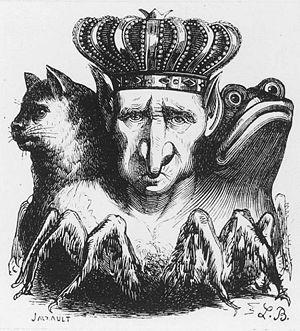
Baal ou Baël est un démon issu des croyances de la goétie, science occulte de l'invocation d'entités démoniaques. Il est parfois confondu avec Baal.
Le Dictionnaire infernal est l'œuvre majeure de Jacques Collin de Plancy, écrivain français né en 1793 ou en 1794 à Plancy-l'Abbaye et mort en 1881. Il est l'auteur de nombreux ouvrages sur l'occulte, l'insolite et le fantastique.